Terrace Park (Sioux Falls, South Dakota)

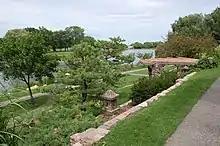
Overlooking the Japanese garden.

The Japanese garden was one of the earliest fixtures in the park. The first park caretaker Joseph Maddox, who had studied Japanese gardens that were becoming popular across the United States, drew up plans to add one to the eastern side of Terrace Park. The first ground broke on the gardens in 1928 and they were expanded through 1932, largely with the help of the Works Progress Administration. "Better Homes & Gardens" awarded the garden with its 1934 "More Beautiful America" award. At the outbreak of World War II, increased anti-Japanese sentiments led to vandalism to the gardens; the city attempted to rename them to the Oriental Gardens or Chinese Gardens, but neither name stuck. This combined with resources being diverted elsewhere caused the gardens to become neglected and overgrown until the 1960s, when the long-broken waterfalls and walls were repaired and some vegetation was replanted. The gardens were far from repaired, however, until a landscaping team arrived in 1986, funded by the local organization Shoto-Teien. The new improvements were carried out between 1988 and 1991 and were aided in part by labor from inmates from the South Dakota State Penitentiary. A black chain-link fence was built around the perimeter of the garden in 2004 to reduce vandalism; the previous summer, vandals had destroyed a redwood pagoda valued at $10,000.